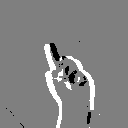
ASL letter: d